List of Liberty ships (I)

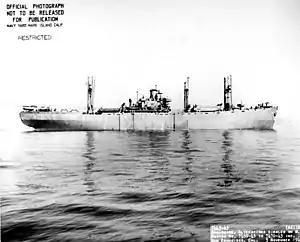
USS "Alkes"

was built by Permanente Metals Corporation, Richmond, California. Her keel was laid on 10 June 1943. She was launched on 29 June and delivered on 16 July. To the United States Navy in October 1943 and renamed "Alkes". Returned to the WSA in February 1946 and renamed "Increase A. Lapham". Laid up in the James River. She was scrapped at Bilbao, Spain in April 1972.